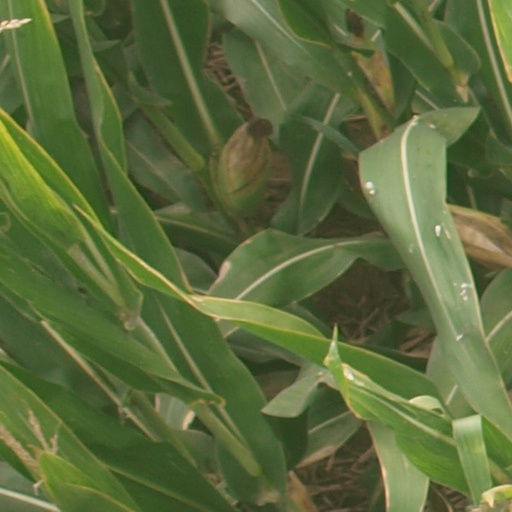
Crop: maize; corn